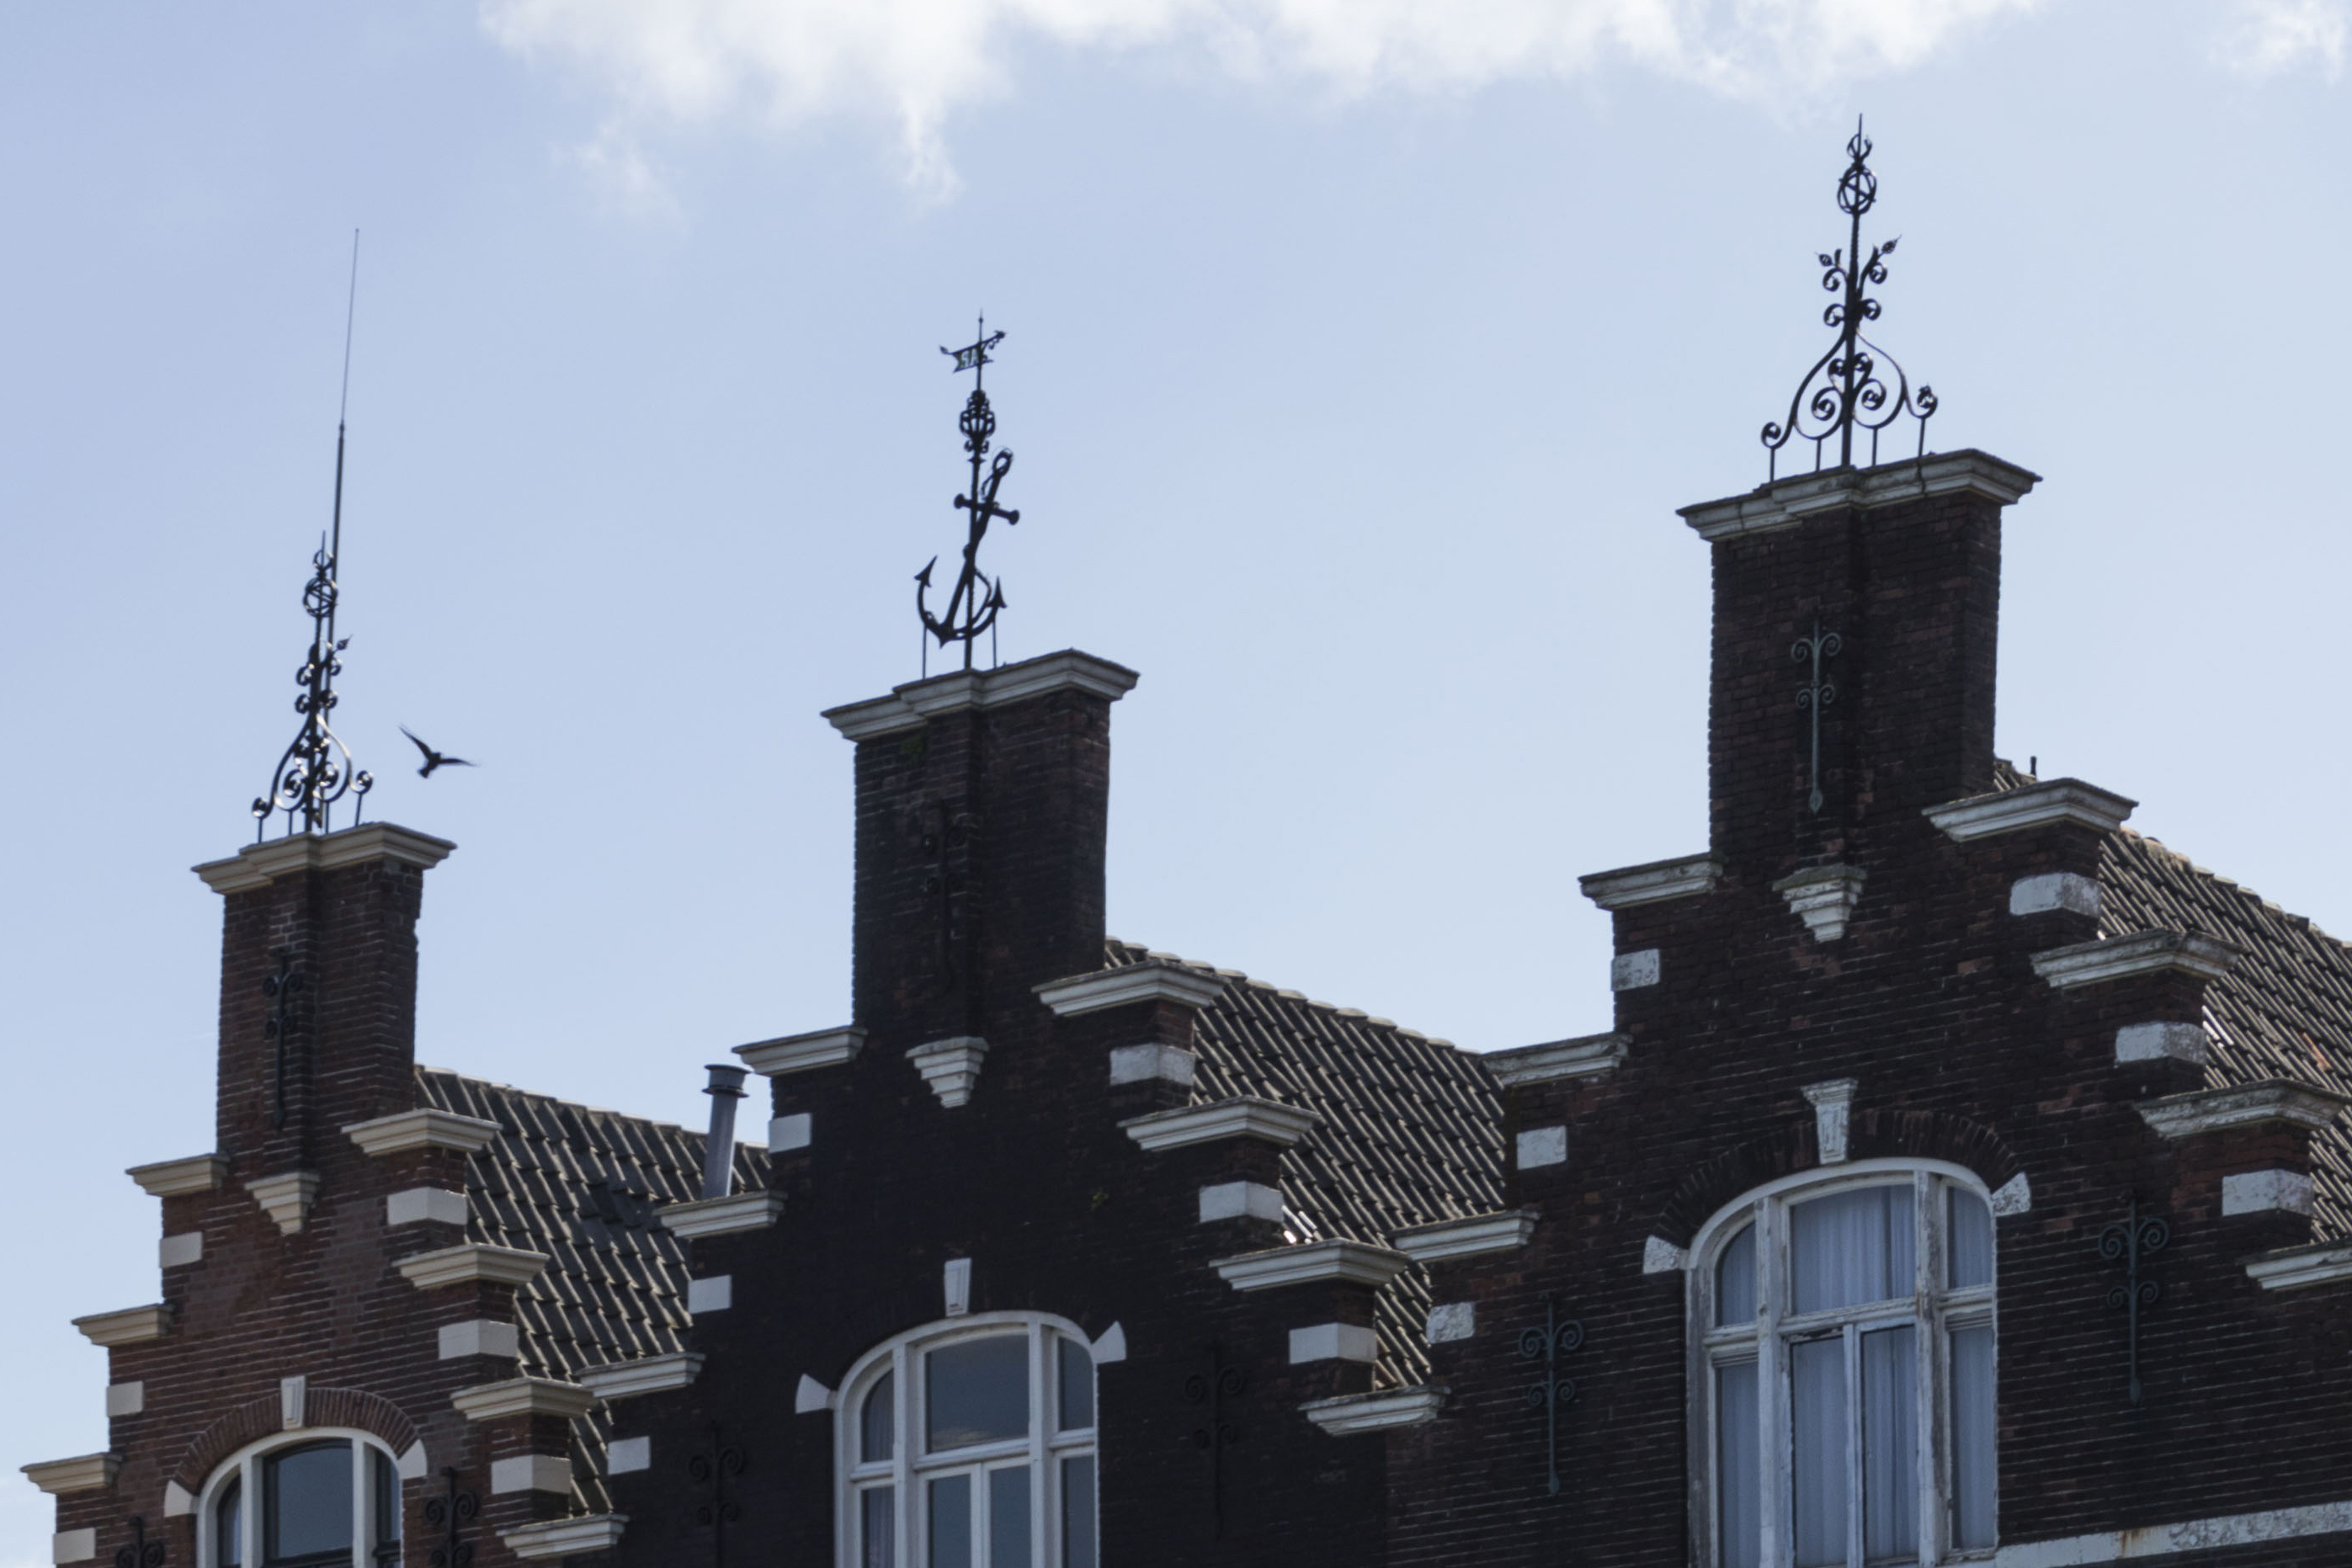
outdoor, architecture, skyline, photography, van, building, city, skyscraper, urban, photo, tower, landmark, church, nikon, historic, captain, place of worship, clock tower, bell tower, holland, nederland, netherlands, spire, steeple, dutch, outdoorphotography, picture, photograph, fotos, foto, fotografie, urbanphotography, geheugen, paulvandevelde, pdvandevelde, padagudaloma, landschapsfotografie, dordrecht, stadsfotografie, nederlandinfotos, historisch, stadswandeling, architectuur, pvdvfotografie, pdvandeveldedordrecht, diep, rondjedordt, dedordtevaer, dutchphotography, nederlandsefotografie, dutchphotogaraphy, totallydutch, fotografienederland, hollandsefotografie, fotografieholland, dordtmonumenteel, fotosdordrecht, fotosvandordrecht, erfgoedcentrumdiep, openmonumentendag, fotovandeweek, kuipershaven, dordrechtmonumenteel, schipperswoning, human settlement